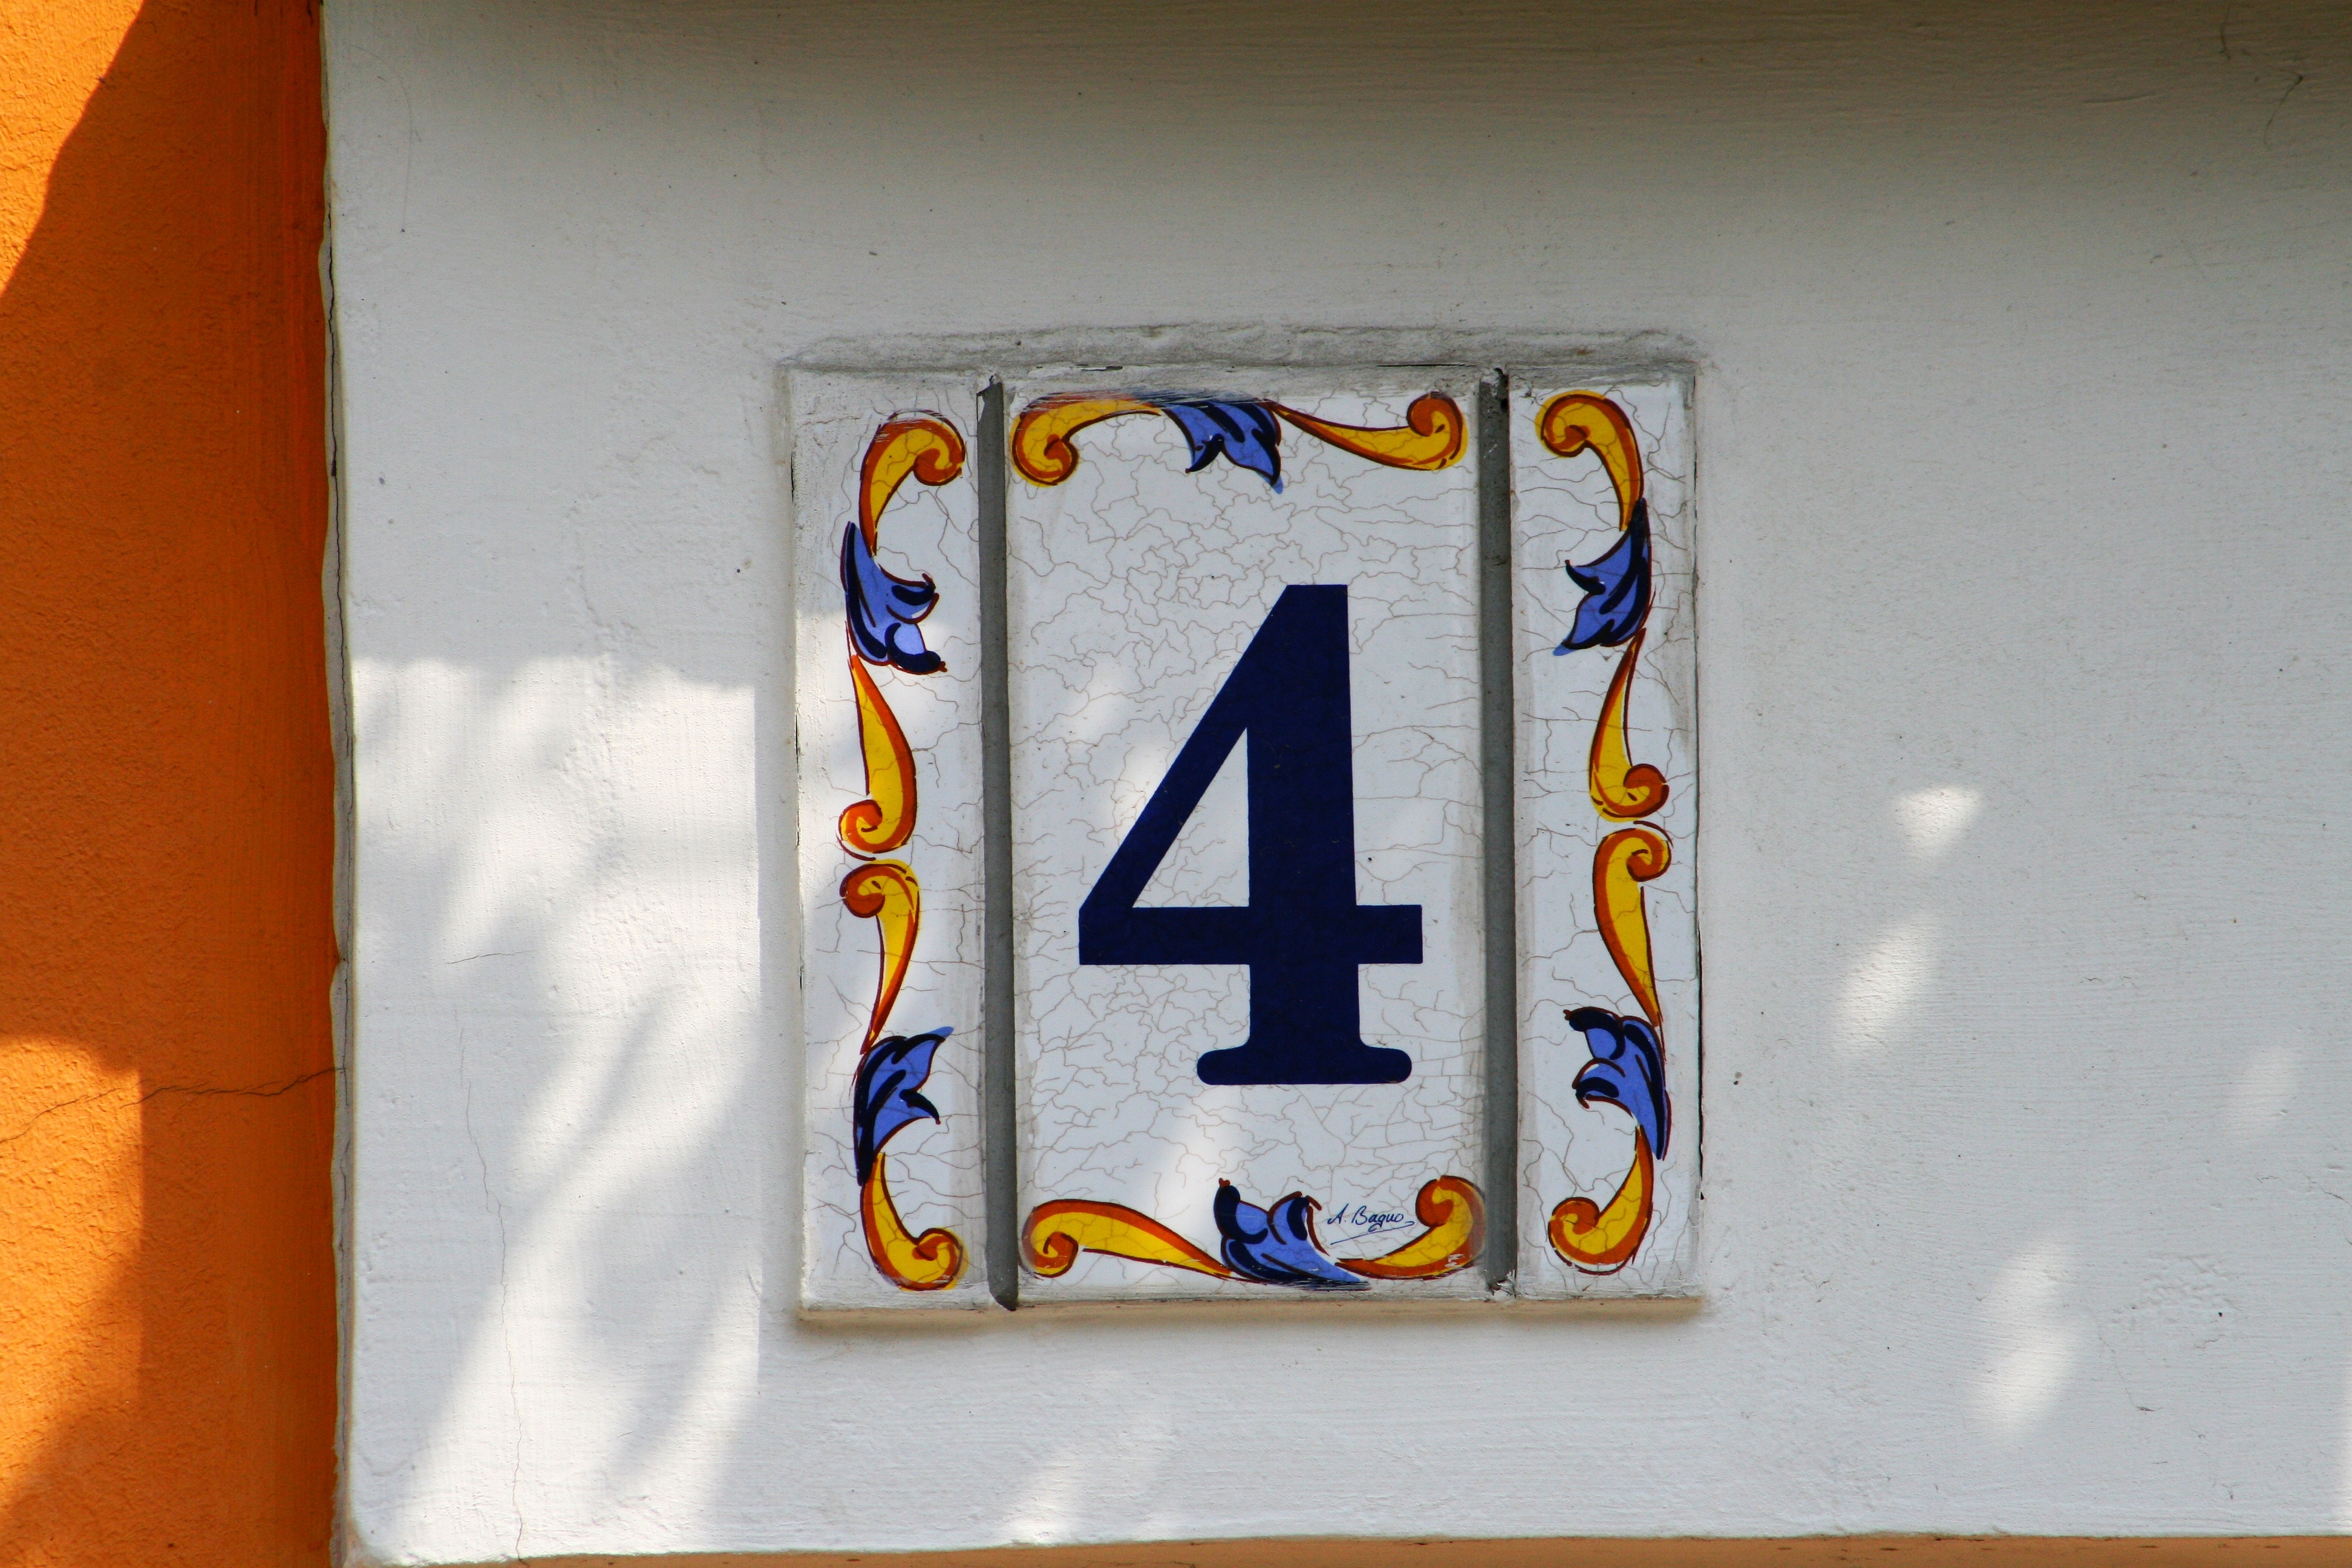
white, house, number, decoration, color, blue, yellow, art, four, 4, shape, address